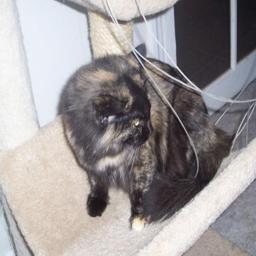
Animal: cats